Punjabi wedding traditions

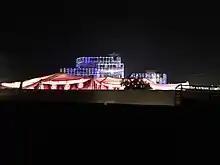
Punjabi wedding in Mudh, Jalandhar

Punjabi wedding traditions strongly reflect Punjabi culture with rituals, songs, dances, food, and dress that have evolved over centuries. There are also some variations of Punjabi wedding traditions based on the couple’s religion, with the main religions in the region including Hinduism, Sikhism, and Islam. A Punjabi wedding usually consists of the pre-wedding ceremonies (Rokka, Kurmai, Sangeet, Mehndi, Mayian, Haldi, Jaggo), the wedding day ceremonies (Milni, Varmala, Joota chupai), and post-wedding ceremonies (Vidaai, Reception, Phera Dalna).